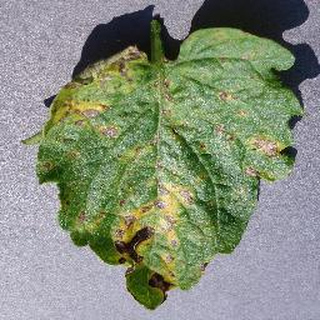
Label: tomato_septoria_leaf_spot